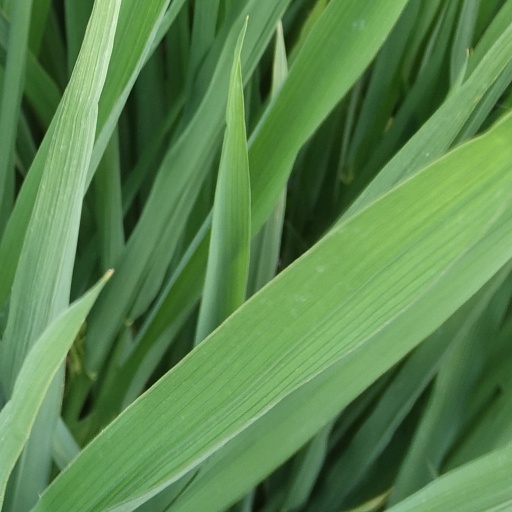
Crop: rice